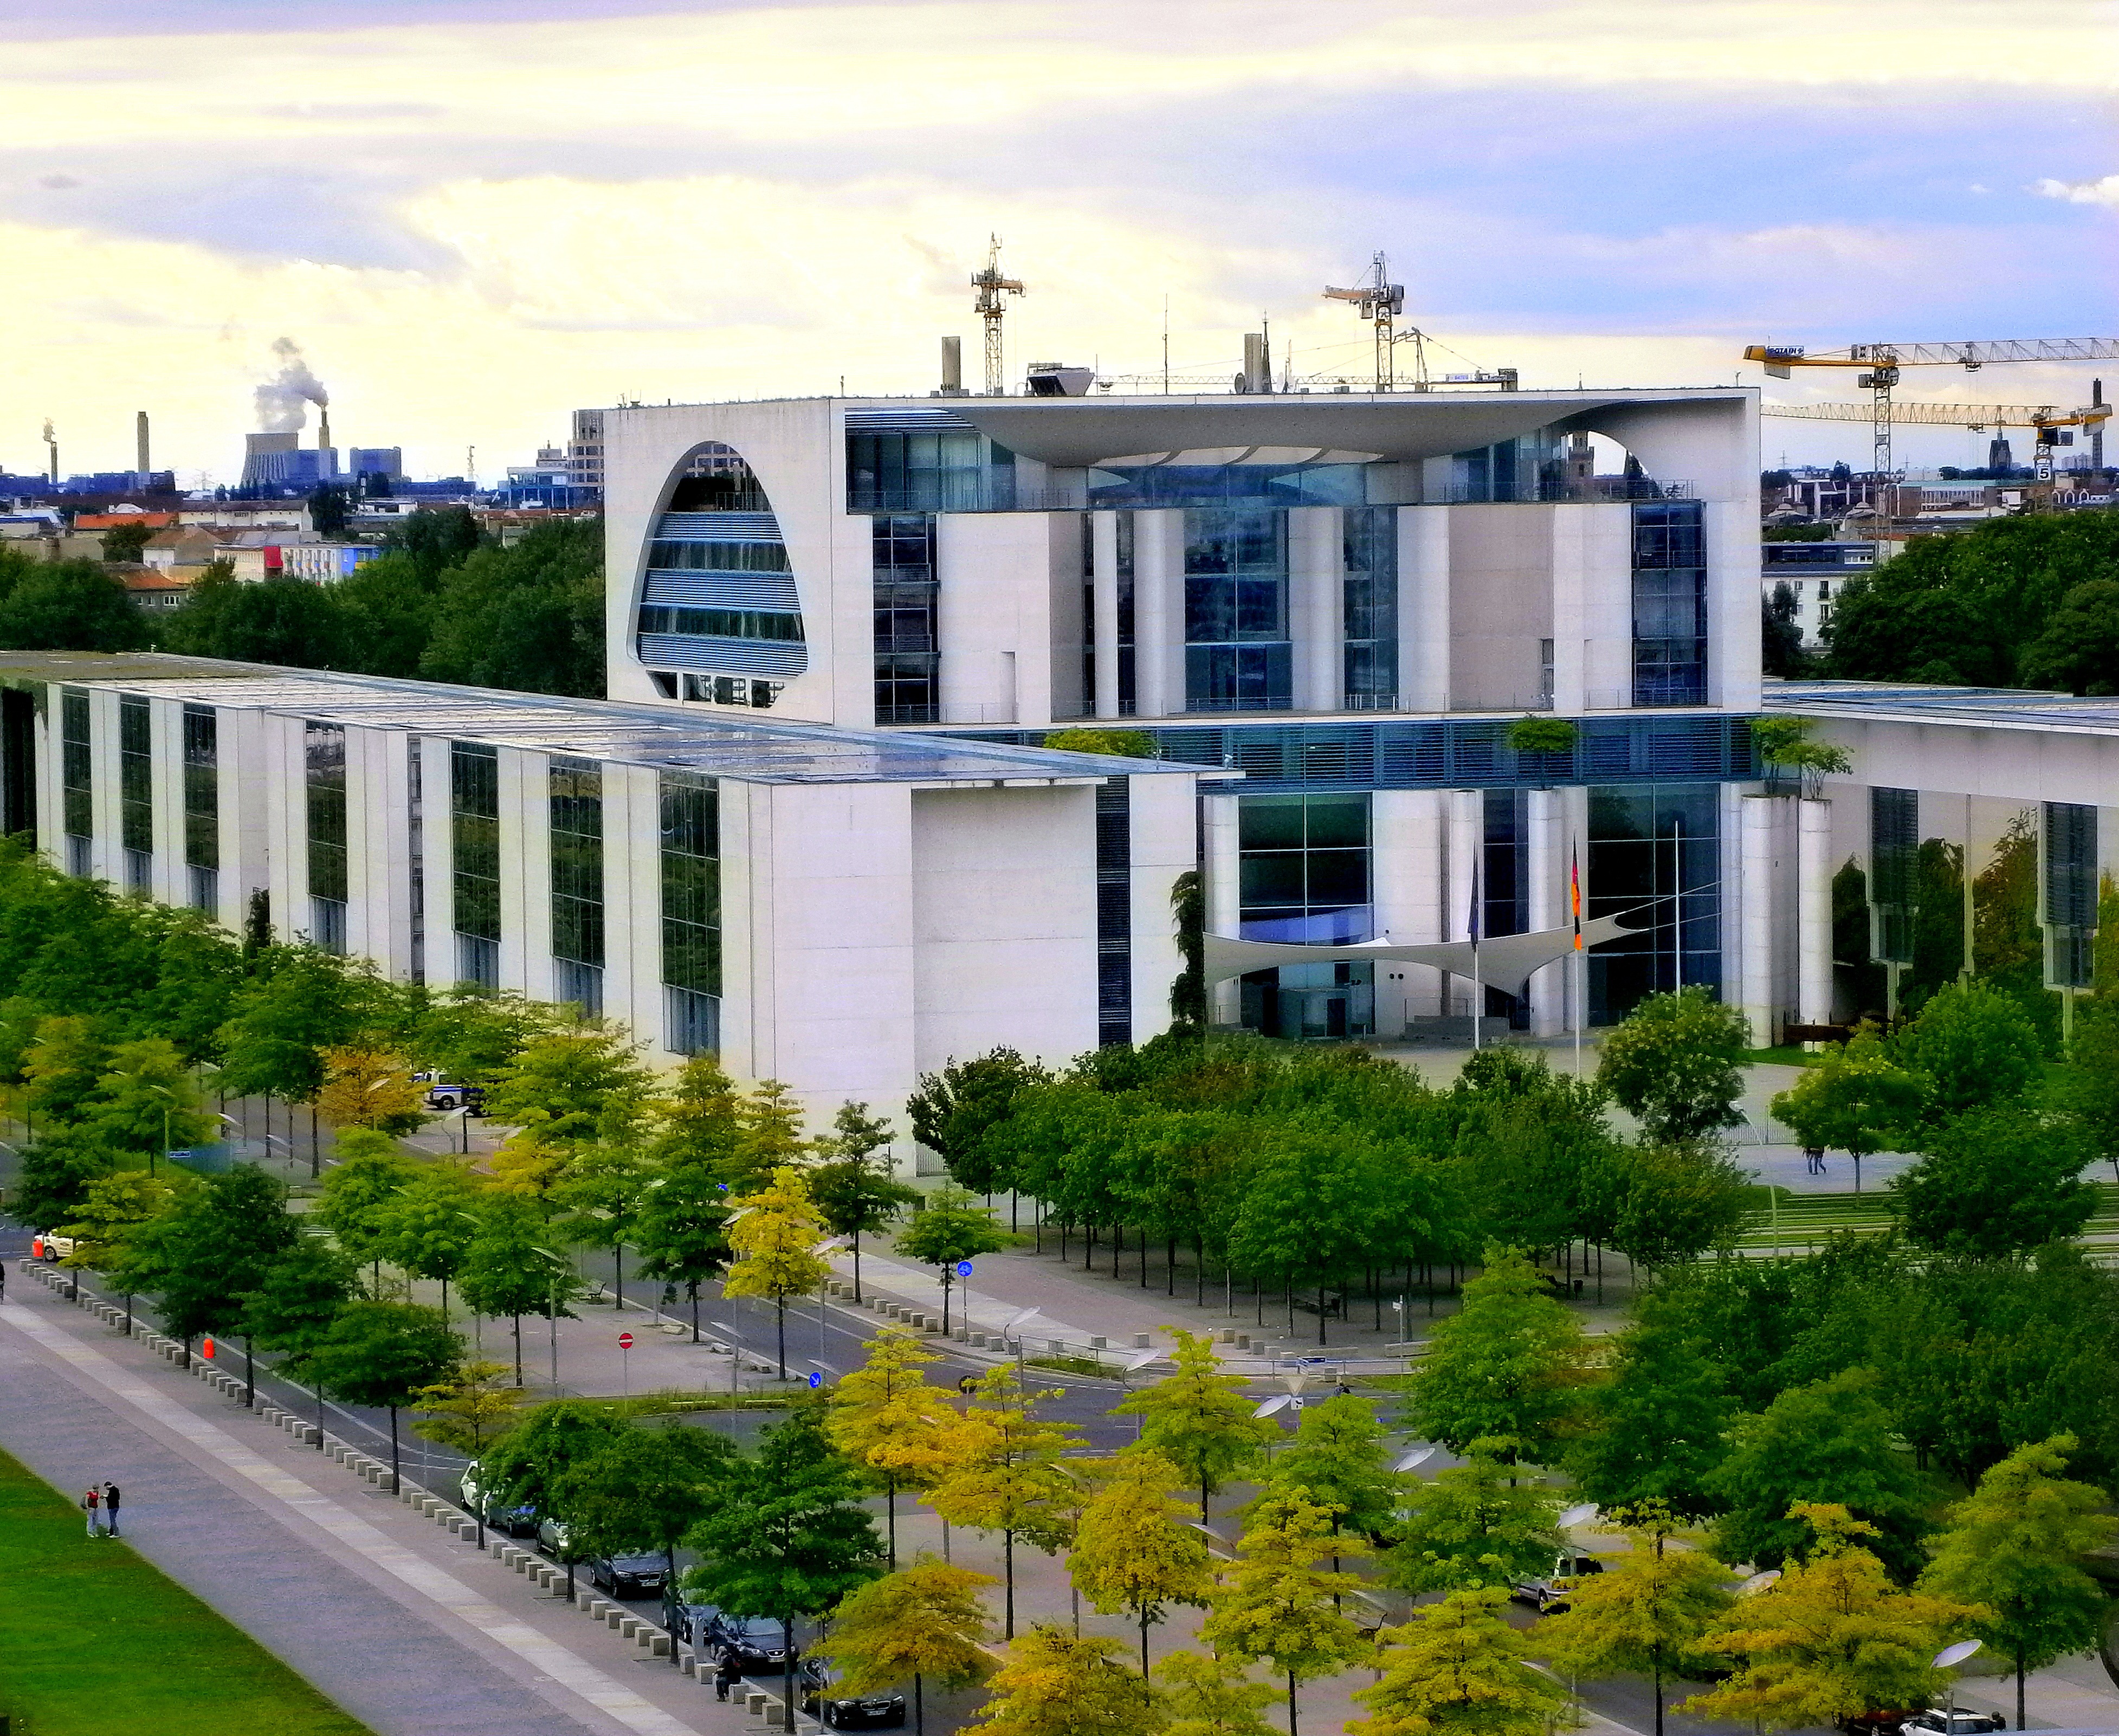
nature, architecture, villa, mansion, building, home, spring, green, facade, property, sightseeing, apartment, places of interest, capital, germany, berlin, campus, estate, policy, condominium, neighbourhood, real estate, chancellery, urban design, residential area